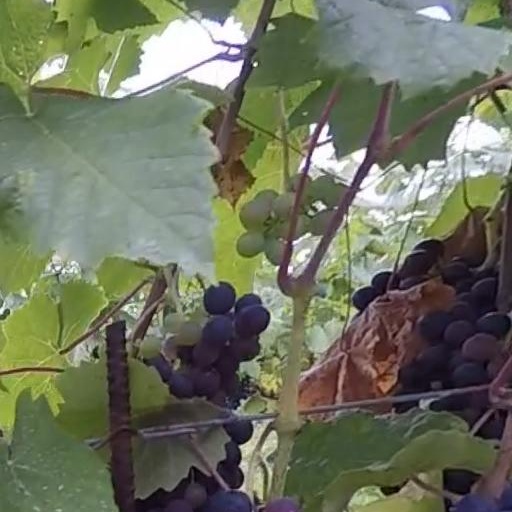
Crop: grape